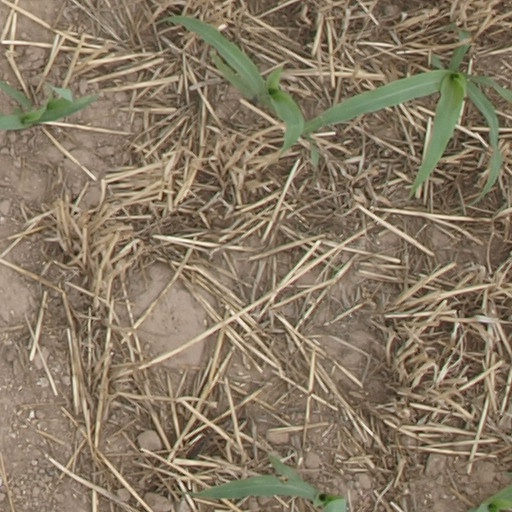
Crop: maize; corn